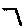
Label: 7